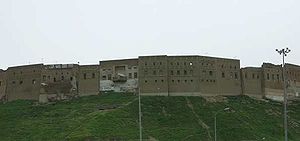
Arbil / Historie
Dele af den gamle bymur i Arbil
Arbil er en by i det nordlige Irak. Arbil er hovedbyen i provinsen Arbil og udgør sammen med Mosul, Sulaymaniyah og dele af Kirkuk hovedbyerne i Iraks kurdiske område. Byen er Kurdistans hovedstad og største by. Der bor ca. 1,5 million i Arbil. Den ligger 80 kilometer øst for Mosul.